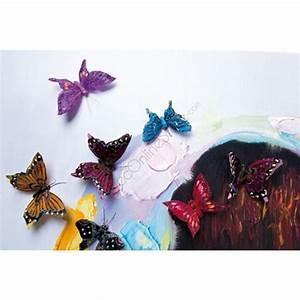
butterfly